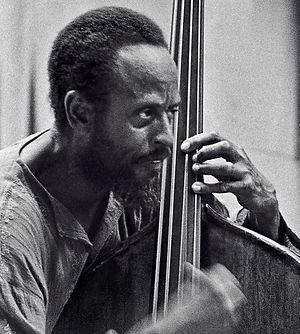
Percy Heath, né le 30 avril 1923 à Wilmington en Caroline du Nord aux États-Unis et mort le 28 avril 2005 à Southampton aux États-Unis, est un musicien de jazz américain. Il fut contrebassiste du Modern Jazz Quartet. Il a joué avec les Géants mais aussi avec ses frères Albert « Tootie » Heath et Jimmy Heath.
Monk est un album du pianiste de jazz Thelonious Monk sorti en 1954 sur le label Prestige. Les titres de cet album sont enregistrés en deux séances et avec deux quintets différents. Monk est accompagné par le saxophoniste ténor Sonny Rollins, de Percy Heath à la contrebasse, de Julius Watkins au cor d'harmonie et du jeune batteur Willie Jones. La deuxième formation est composée du saxophoniste Frank Foster, du trompettiste Ray Copeland, de Curly Russell à la contrebasse et enfin de Art Blakey à la batterie.
Le NEA Jazz Masters Fellowship est une récompense remise tous les ans depuis 1982 par le National Endowment for the Arts à des musiciens de jazz à la carrière établie en reconnaissance de leur œuvre.